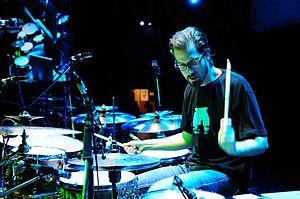
Benny Greb est un batteur allemand né le 13 juin 1980 à Augsbourg. Il est également auteur-compositeur, pédagogue et clinicien.